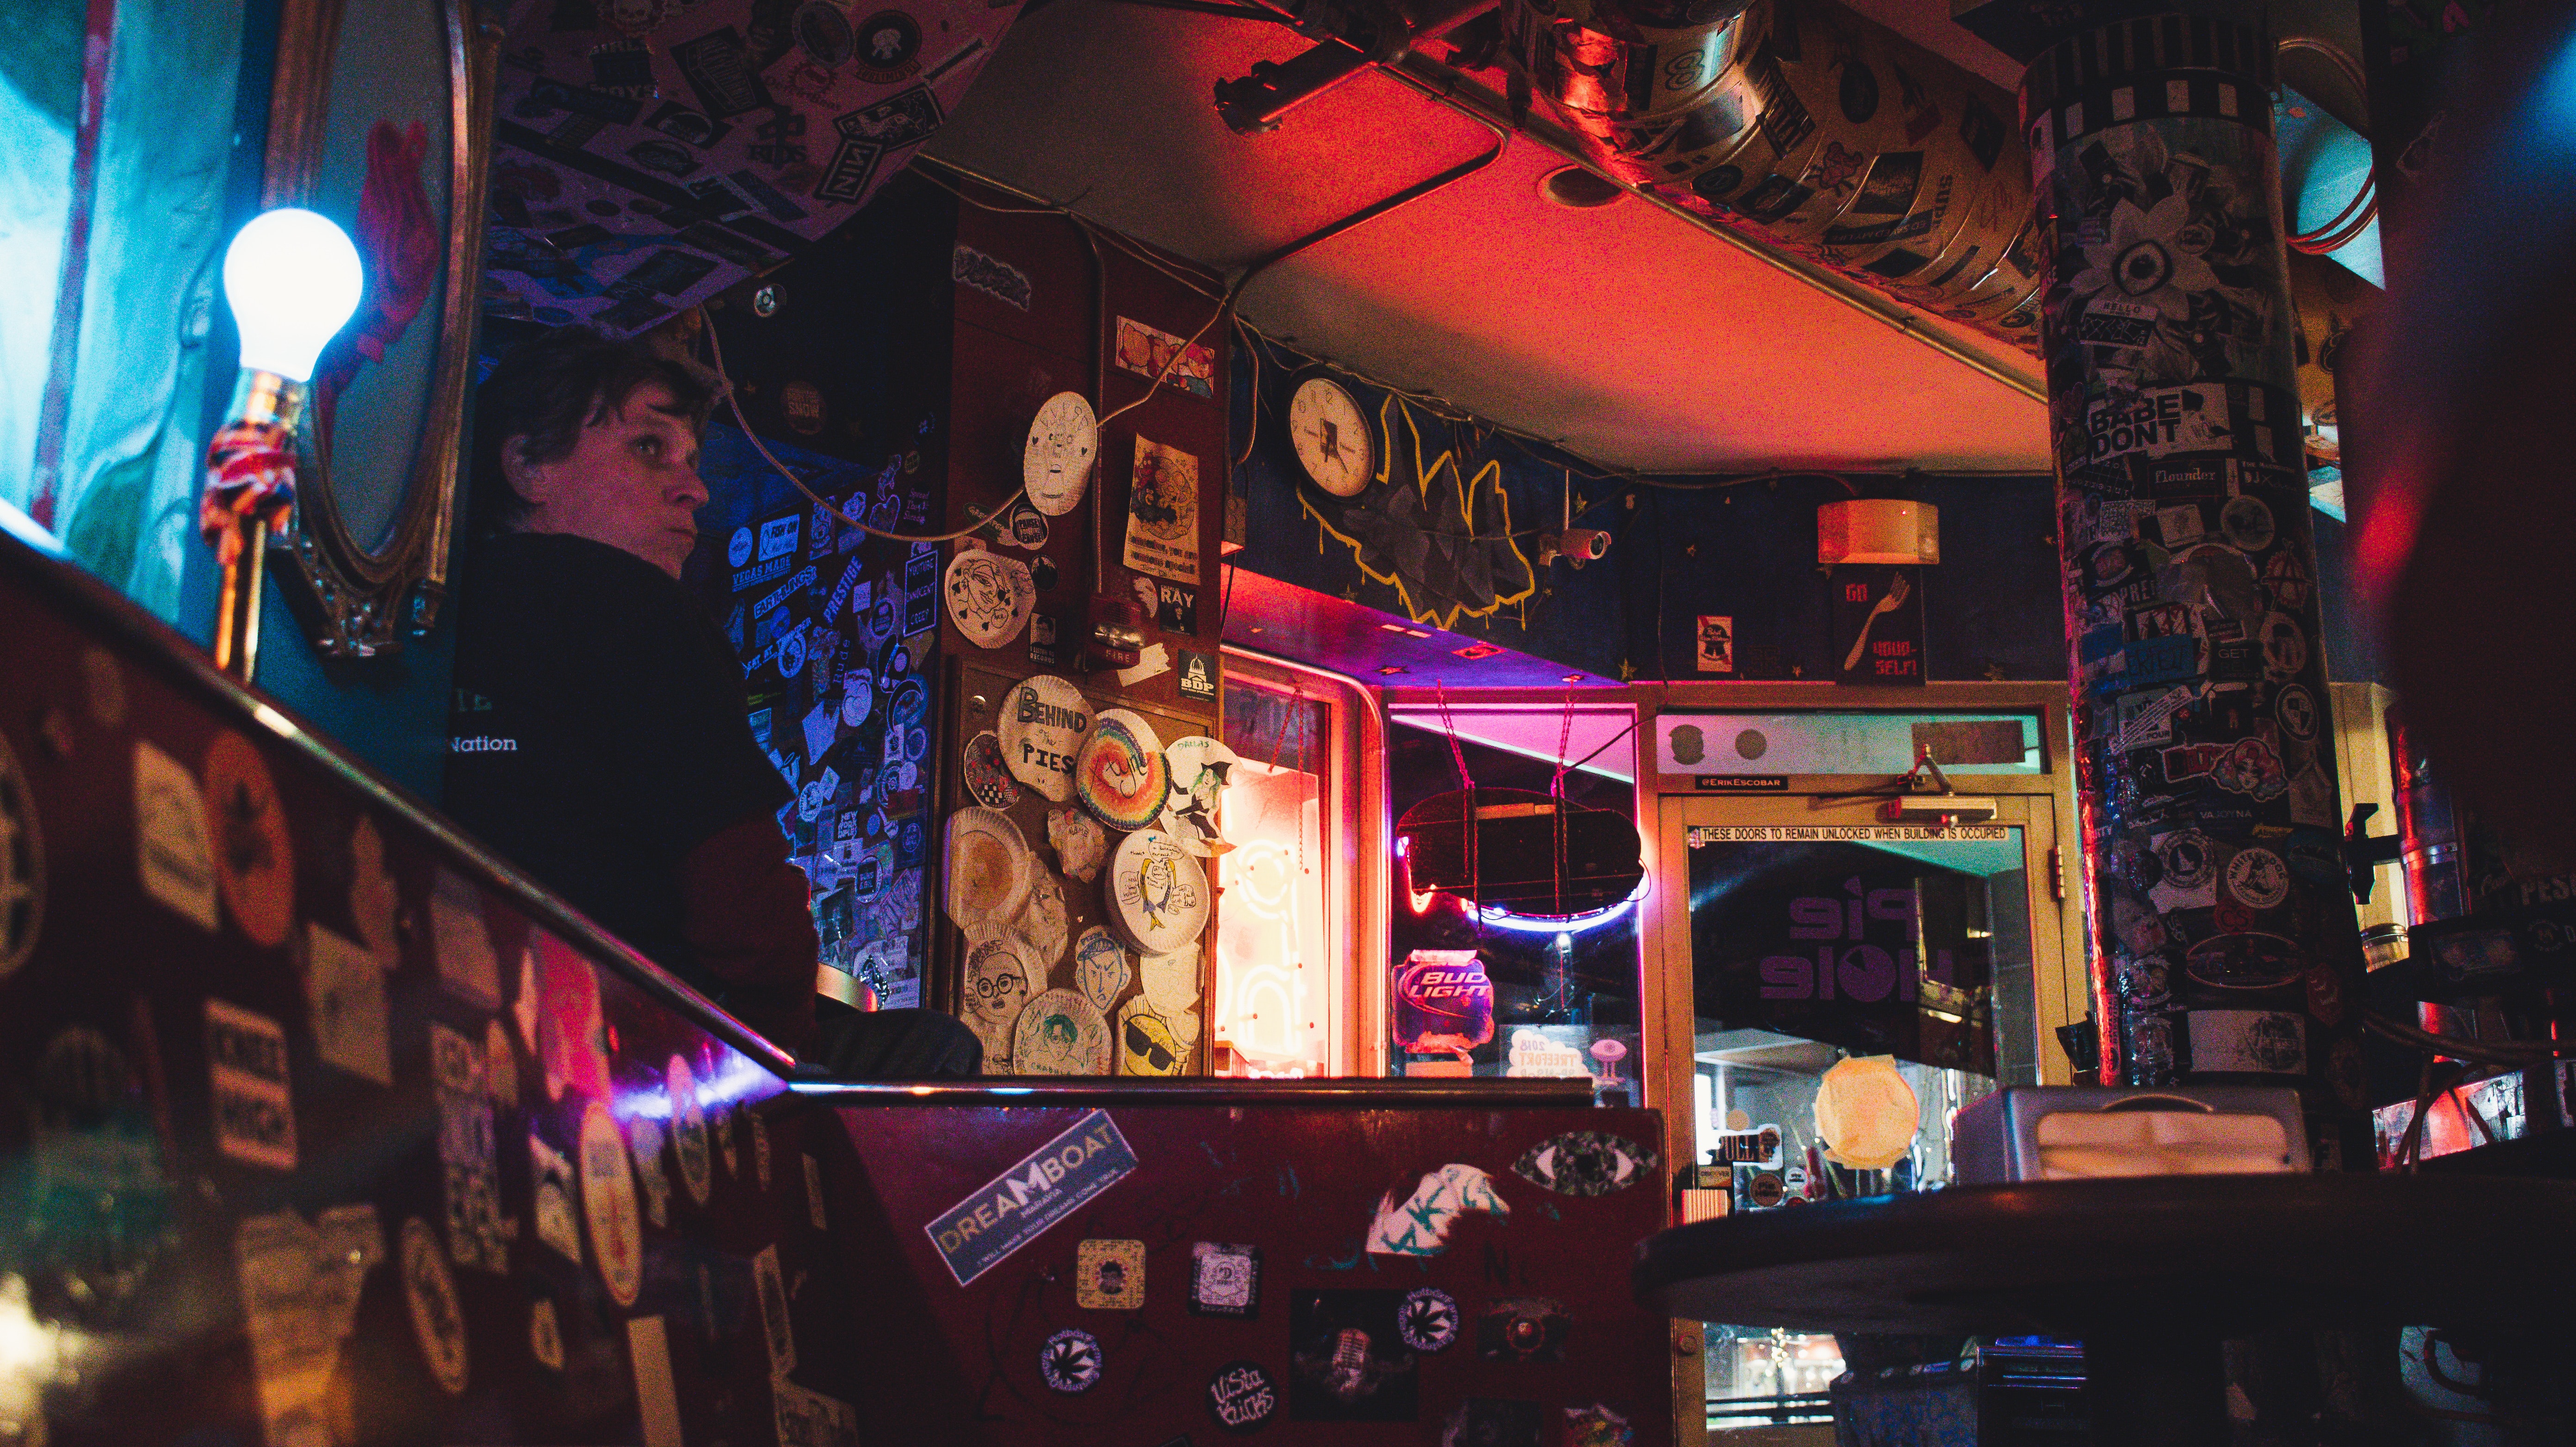
games, fun, bar, technology, room, nightclub, night, electronic device, recreation, music venue